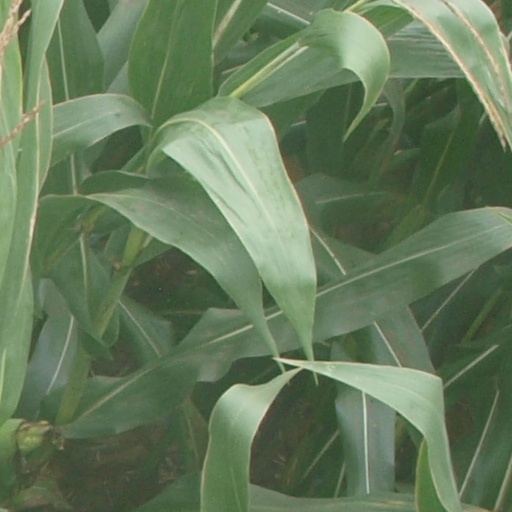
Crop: maize; corn